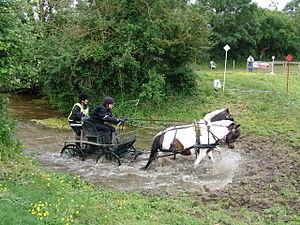
TREC attelé
Le char marathon est un type de voiture hippomobile adaptée à des activités sportives. Généralement tout terrain, ce char est conçu pour les terrains accidentés et les chemins, ce qui en fait le véhicule idéal pour le TREC attelé.
L'attelage est un sport équestre reconnu par la Fédération Équestre Internationale.